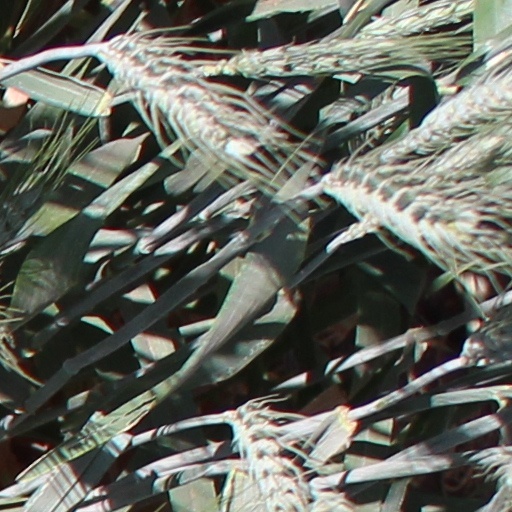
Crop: wheat